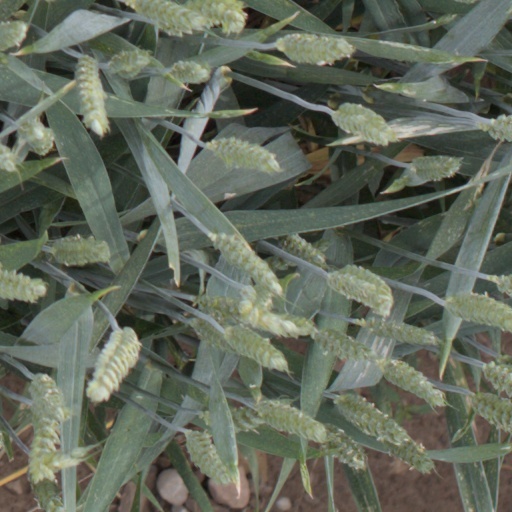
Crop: wheat